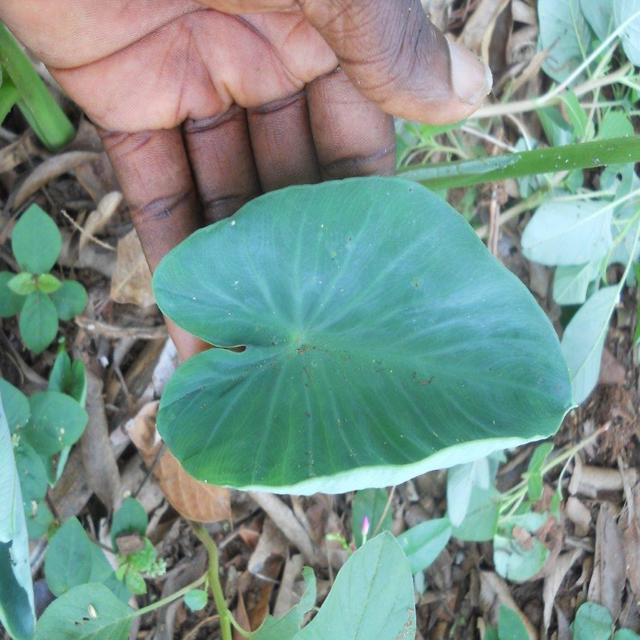
Label: Healthy